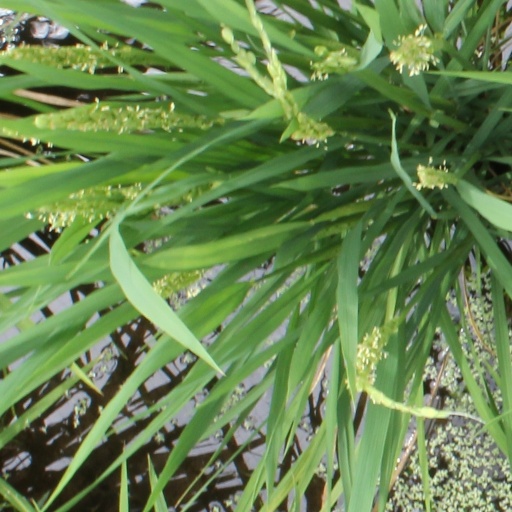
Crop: rice